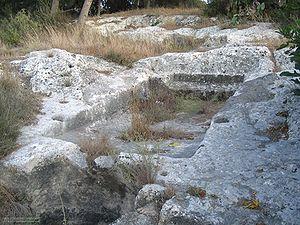
La cuve vinaire rupestre est l'une des premières structures de vinification mise au point par l'homme. Ces cuves creusées indifféremment dans des roches granitiques, calcaires ou volcaniques se retrouvent en Palestine, en Toscane, dans les Abruzzes, au Portugal, dans le Pays basque et en France tant en Auvergne qu'en Tricastin. Les plus nombreuses ont été identifiées dans le département de Vaucluse, sur les terroirs d'appellation Ventoux et Luberon.
La viticulture en Israël est attestée dans les différents livres de la Bible. Elle a pris un nouvel essor dans les années 1950 avec l'arrivée de nombreux viticulteurs venus d'Europe en Israël.
Longtemps, la viticulture fut une spécialité de quelques pays — dont la Grèce, l'Italie, la France, l'Allemagne, l'Espagne et le Portugal — mais aujourd'hui, une cinquantaine de pays peuvent disputer à l'Europe le privilège de planter des vignes et de récolter du vin. La tradition biblique selon laquelle la divinité aurait accordé à Noé échoué sur le mont Ararat le privilège de planter la vigne recouvre une réalité historique puisque les premières vignes cultivées pendant l'Antiquité l'ont été dans le Croissant fertile. Toutefois, les recherches scientifiques ont prouvé que les premières vinifications se sont faites dans l'actuelle Géorgie il y a près de 8'000 ans.
L’histoire de la vigne et du vin est si ancienne qu’elle se confond avec l'histoire de l’humanité. La vigne et le vin ont représenté un élément important des sociétés, intimement associés à leurs économies et à leurs cultures. Le vin synonyme de fête, d'ivresse, de convivialité, qui a investi le vaste champ des valeurs symboliques, est aujourd'hui présent dans la plupart des pays du monde. Son existence est le fruit d’une longue histoire mouvementée.
En œnologie, le foulage consiste à faire éclater les baies de raisin pour en extraire le moût sans écraser les pépins. Le foulage peut intervenir avant la vinification proprement dite ou bien après une macération carbonique ou une macération préfermentaire à froid, ou bien encore avant une macération pelliculaire. Cette opération permet en outre un départ en fermentation par libération du jus et mise en contact des levures indigènes présentes sur les pellicules des baies du raisin.